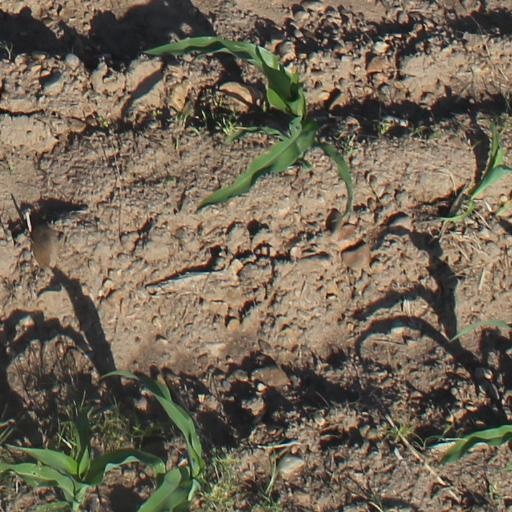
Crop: maize; corn